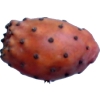
Label: cactus_fruit_red